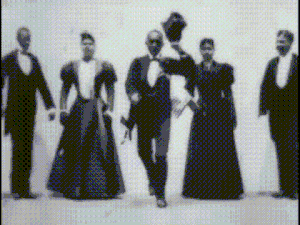
Le ragtime est un genre musical ayant émergé aux États-Unis, extrêmement populaire entre 1897 et 1918. Le cake-walk et les musiques de salon adoptent une forme primitive de ragtime, mais l'émergence du ragtime est généralement située en 1897, année où sont publiées plusieurs compositions importantes de ragtime. Le plus célèbre compositeur de ragtime est l'afro-américain Scott Joplin.